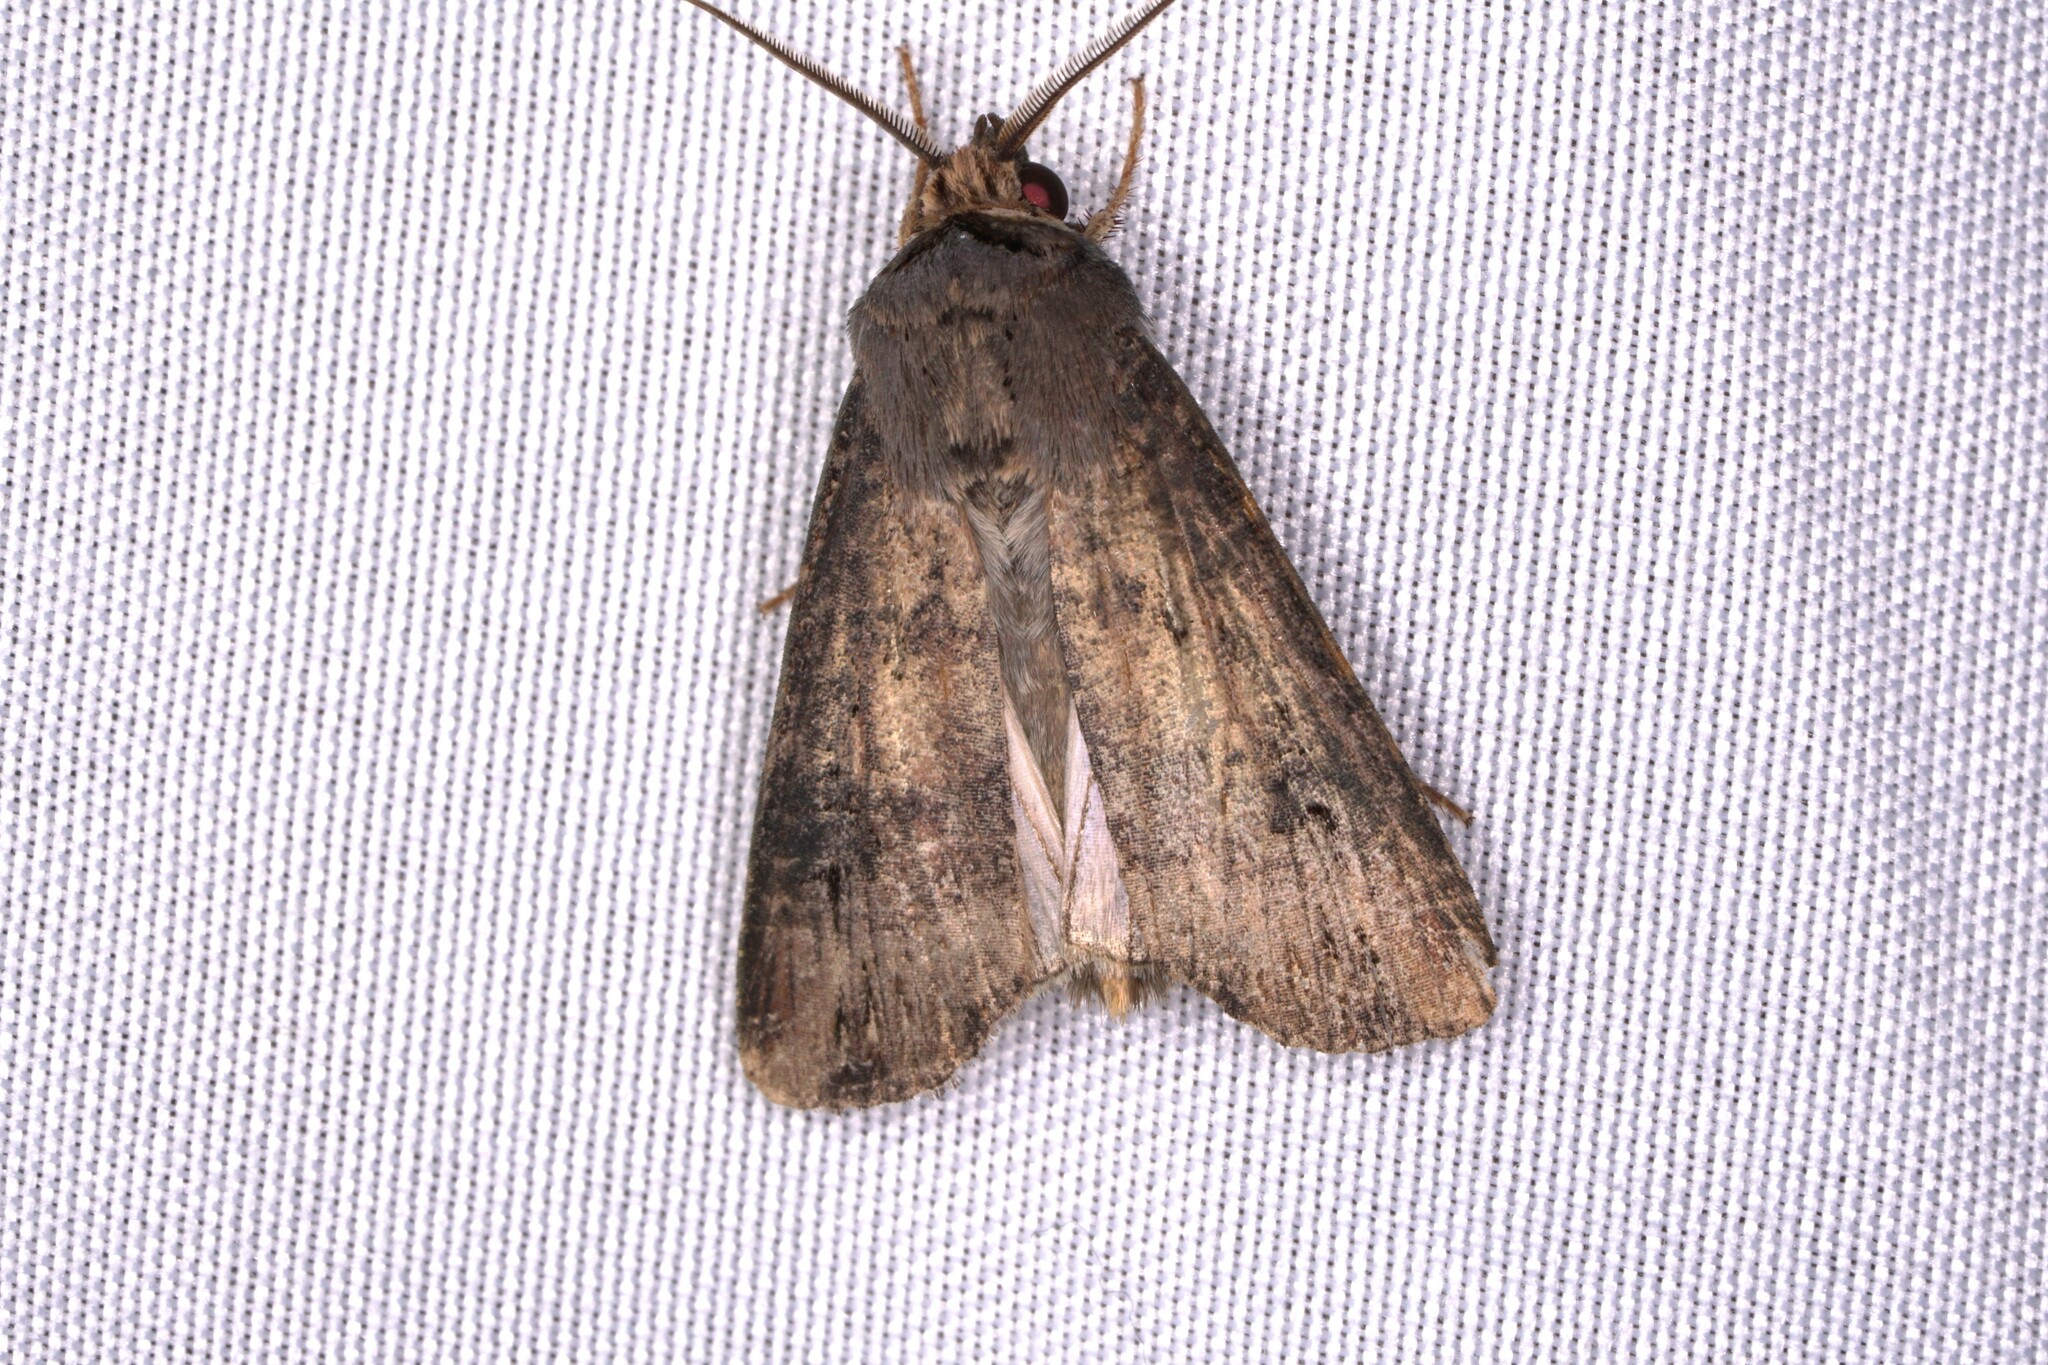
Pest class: cutworms